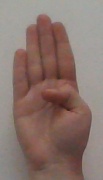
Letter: kaaf